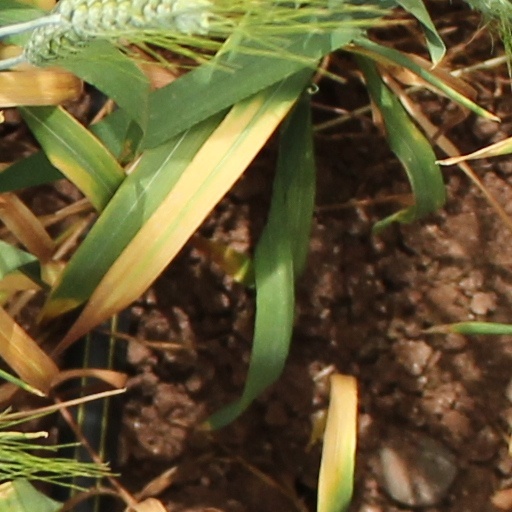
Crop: wheat